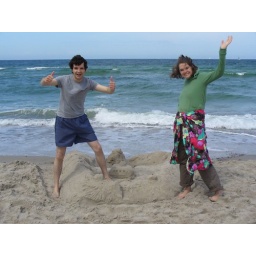
nate and I spent this time running in place on the beach because it was so cold.